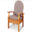
Label: chair